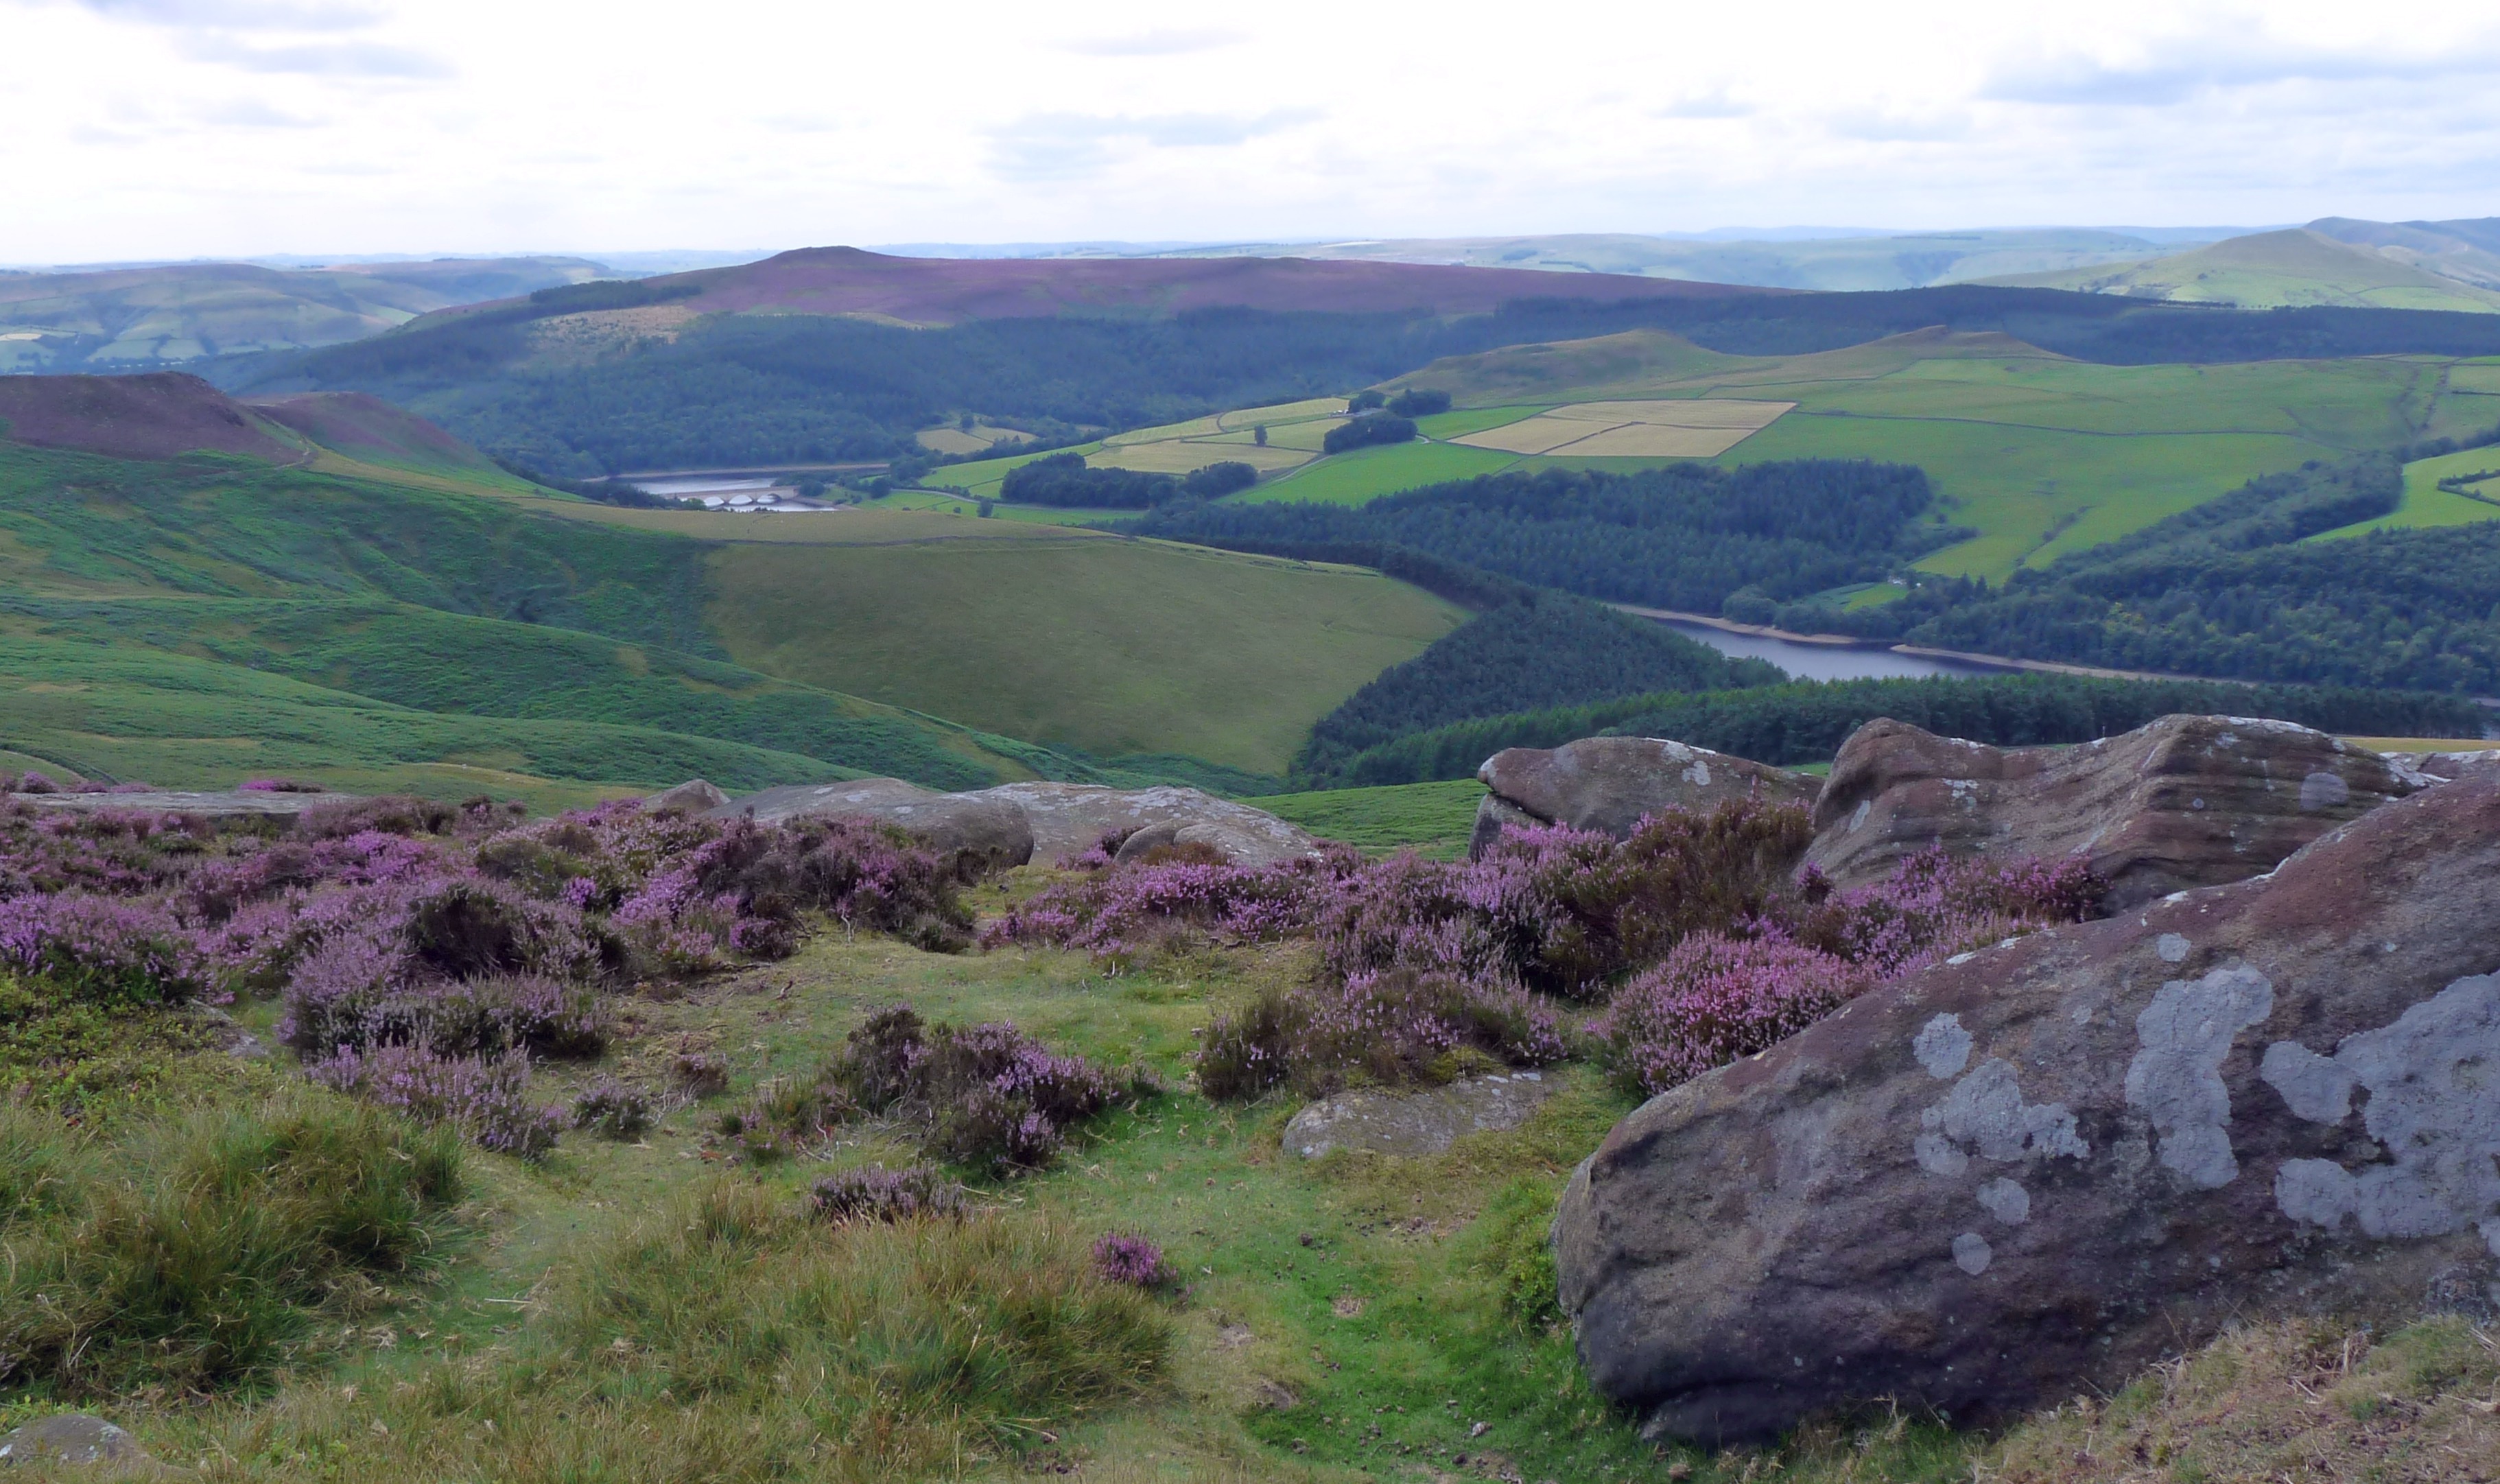
nature, highland, hill, fell, grassland, rural area, grass, landscape, escarpment, sky, mountain, loch, plateau, plain, shrubland, ecoregion, pasture, rock, valley, geology, depression, steppe, badlands, prairie, national park, mount scenery, tree, tundra, plant community, meadow, ridge, field, formation